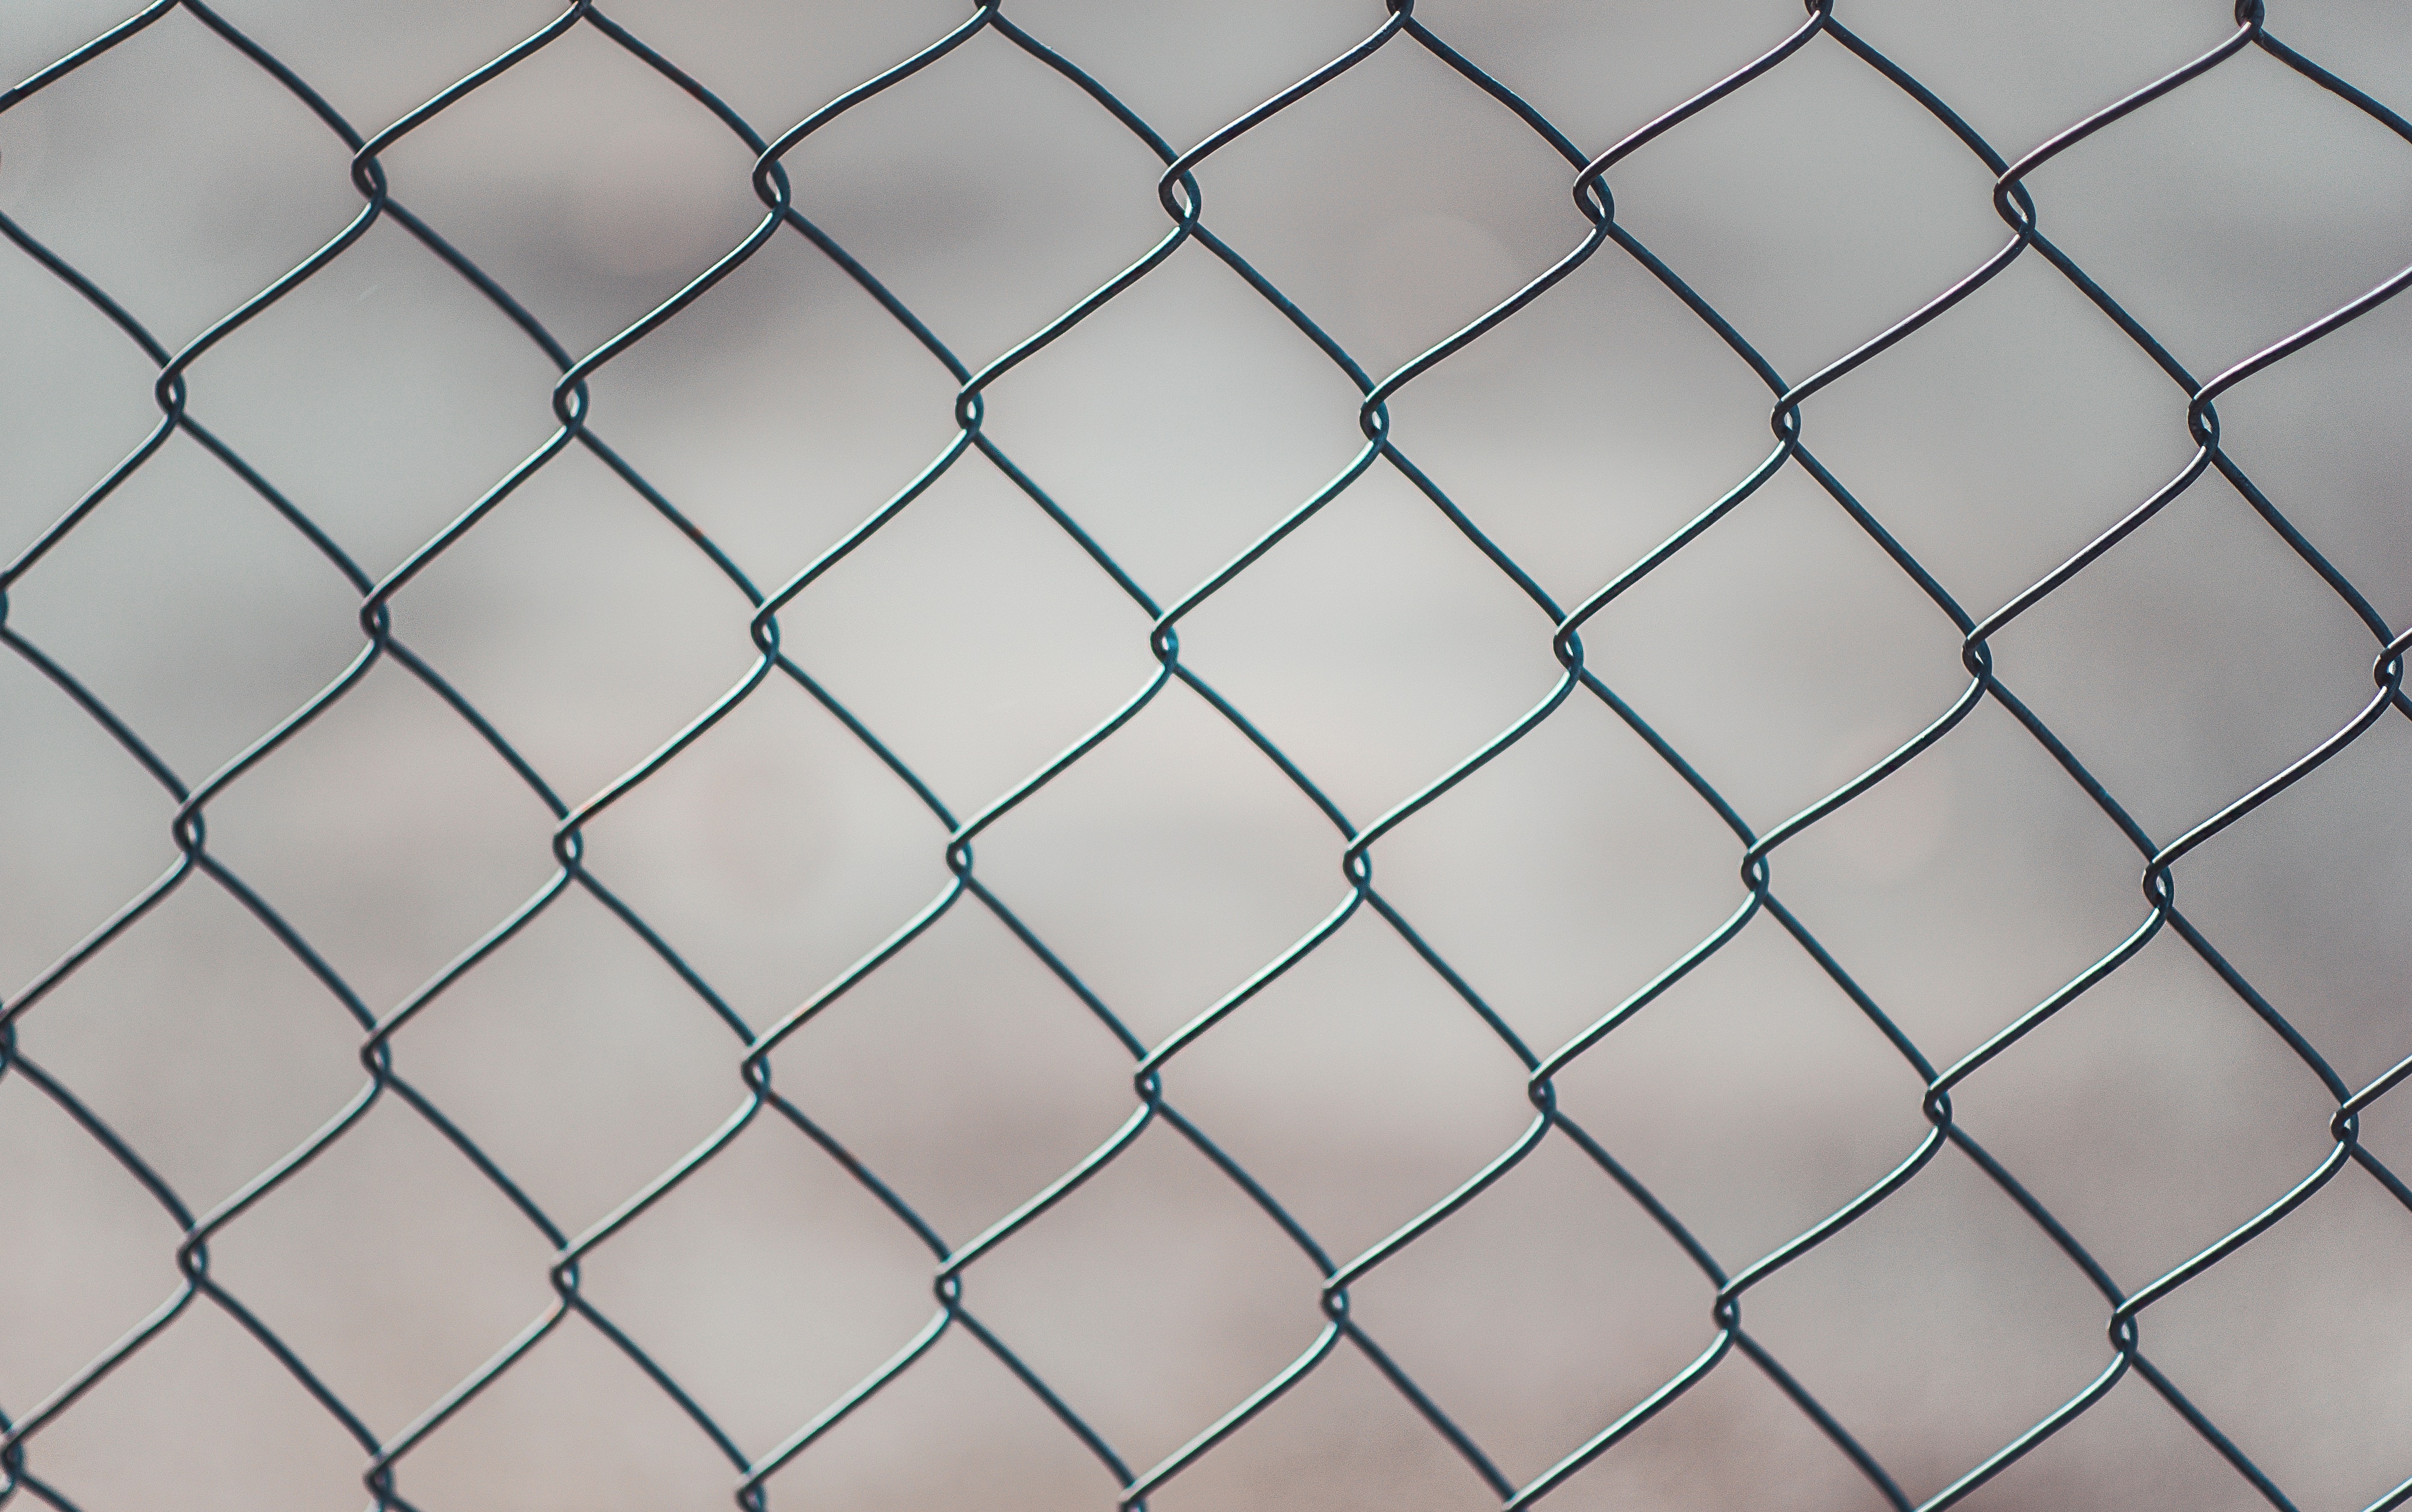
chain link fencing, wire fencing, net, mesh, line, metal, fence, pattern, architecture, wire, parallel, steel